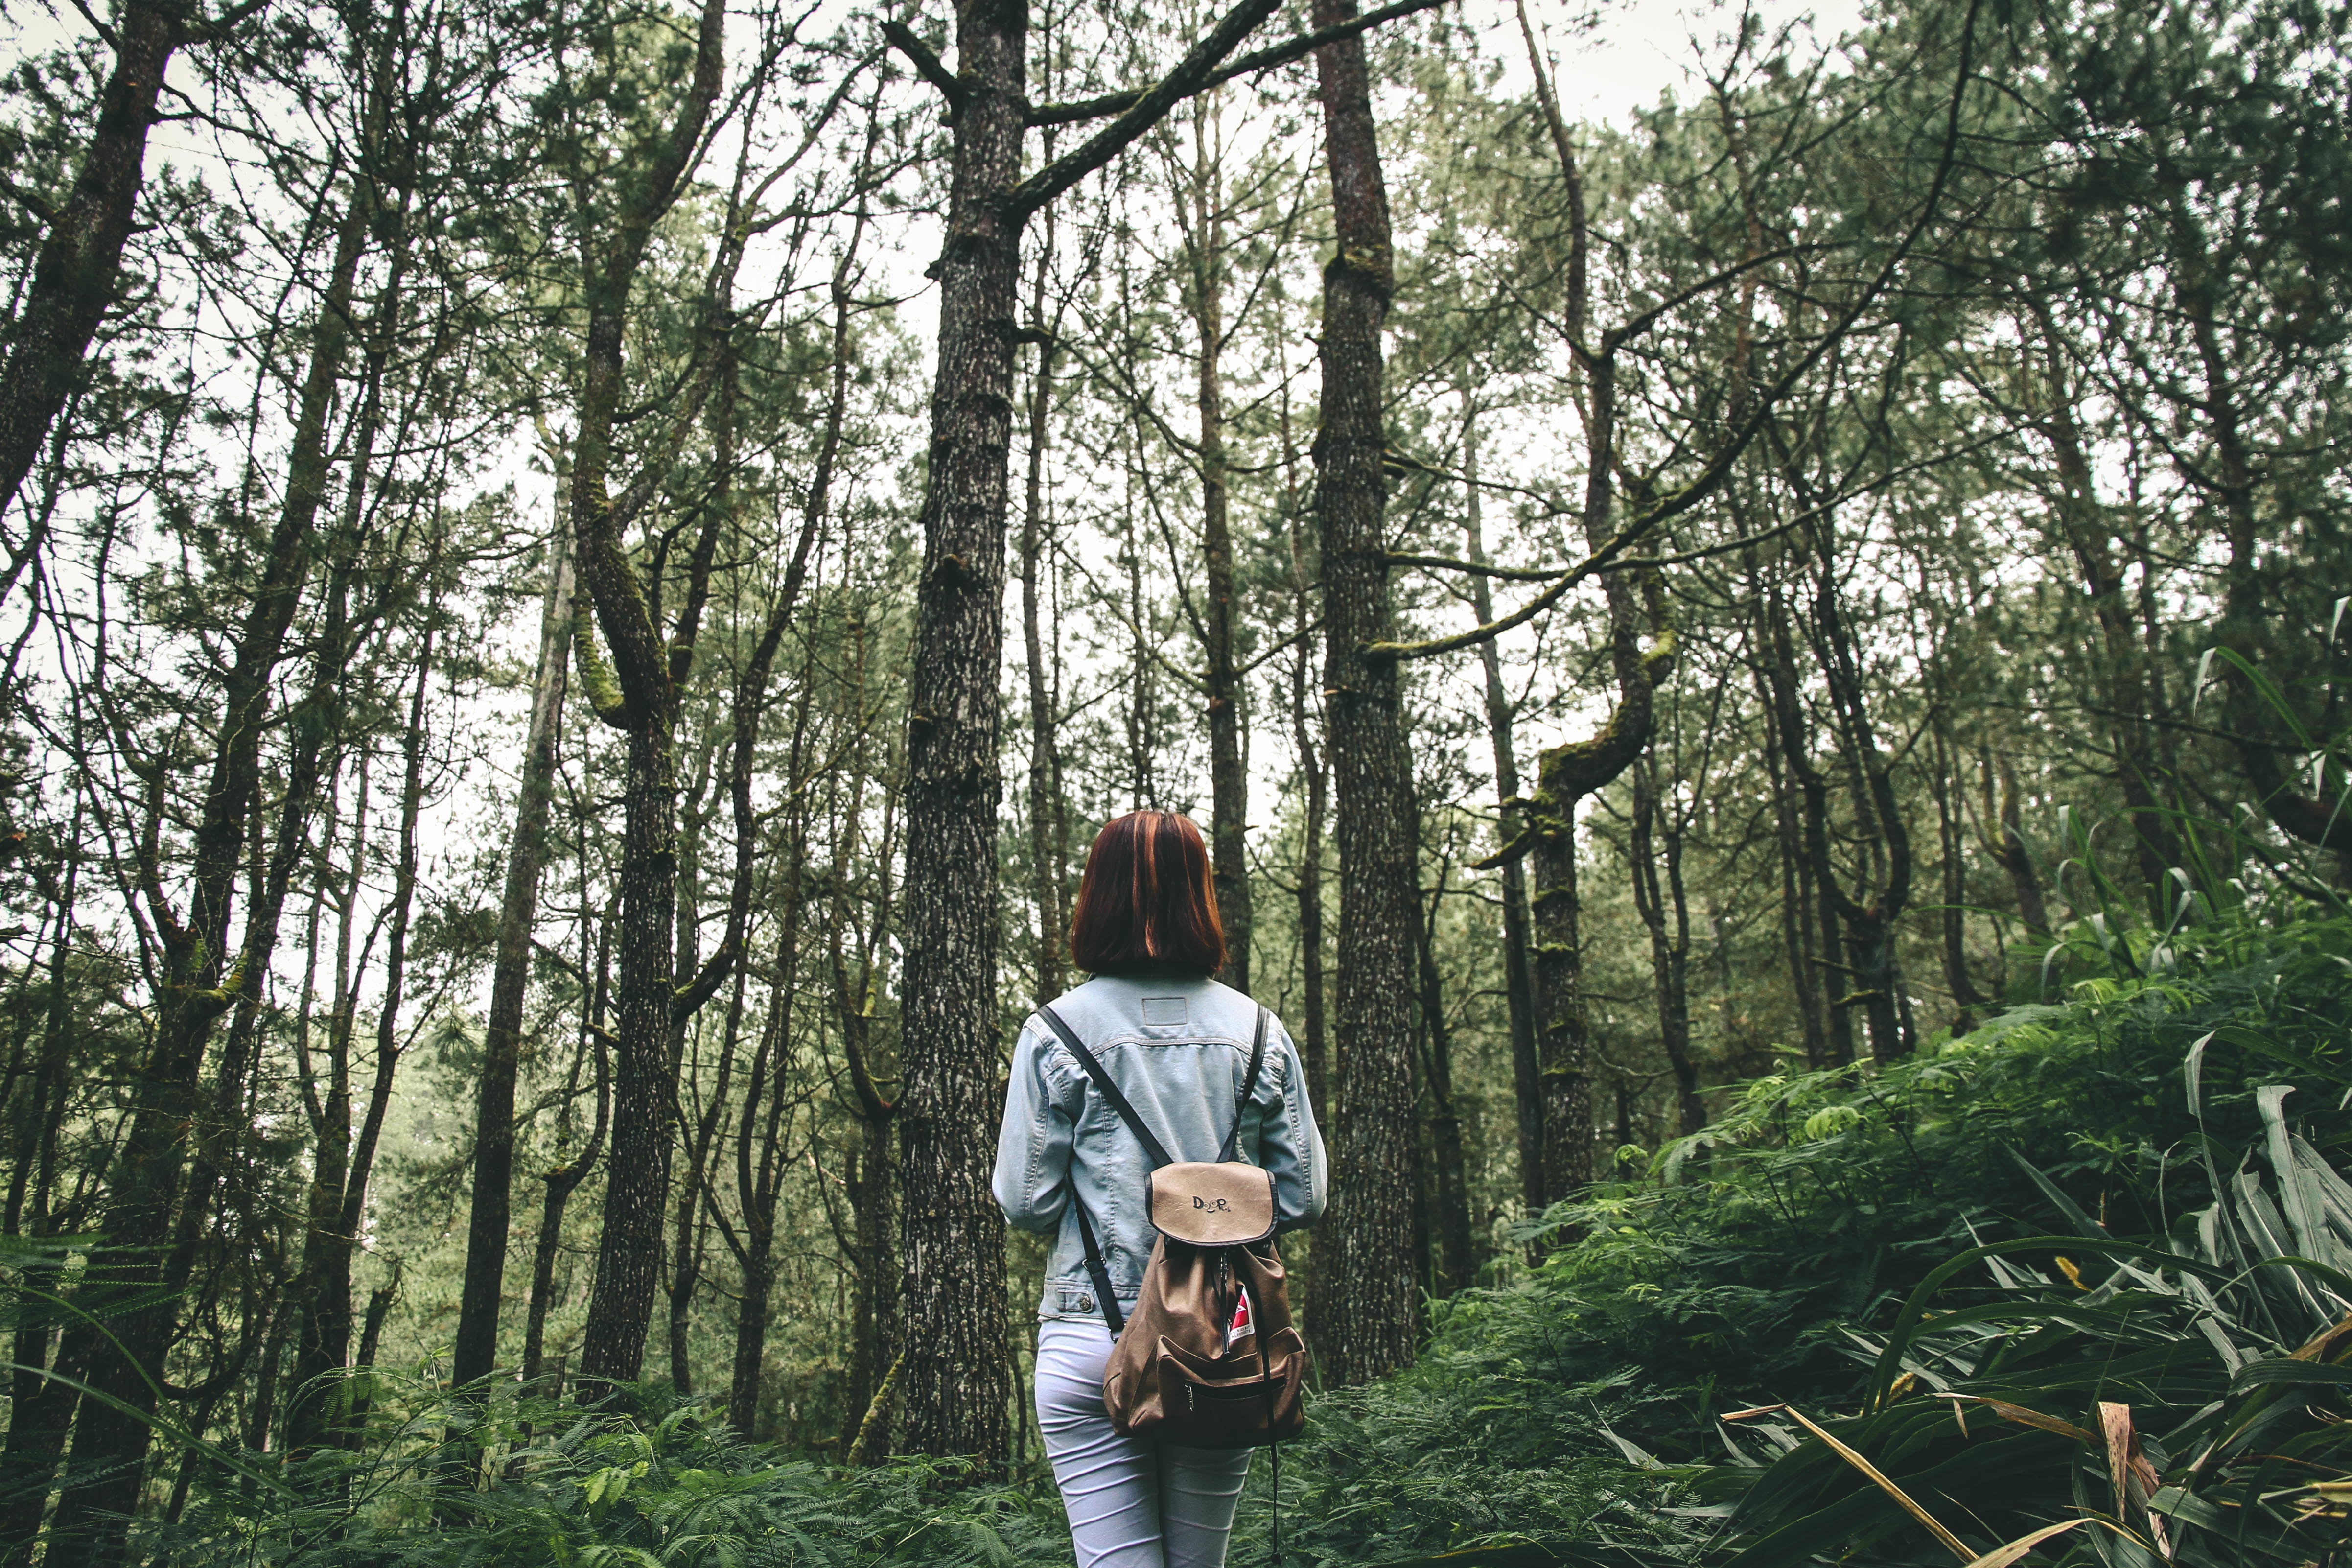
tree, forest, wilderness, walking, wood, woman, trail, pine, jungle, rainforest, woodland, habitat, natural environment, woody plant